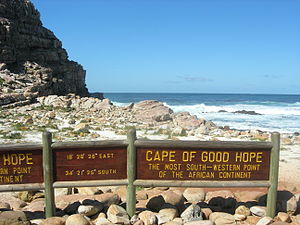
Kap Det Gode Håb
Kap det Gode Håb
Kap det Gode Håb ligger på sydspidsen af det afrikanske kontinent. Bartolomeu Dias blev i 1488 den første europæer der vides at have rundet Kap det Gode Håb siden antikken.